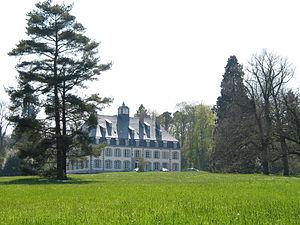
La Cristallerie de Vonêche, d'abord royale, puis Verrerie impériale sous Napoléon, avant de redevenir royale, est une ancienne verrerie fondée en 1778 en l'honneur de sainte Anne et une ancienne cristallerie développée en 1802 par Aimé-Gabriel d'Artigues, sise sur la commune de Beauraing et Vonêche, et dans le Namurois en Belgique. Le petit château de Vonêche, entouré d'un parc de 18 à 20 ha, était la riche demeure de d'Aimé-Gabriel d'Artigues, principal propriétaire de la cristallerie Sainte-Anne de Vonêche. Cette habitation annexe est le seul et dernier vestige qui témoigne de la cristallerie disparue.
Vonêche est une section de la ville belge de Beauraing située en Région wallonne dans la province de Namur.